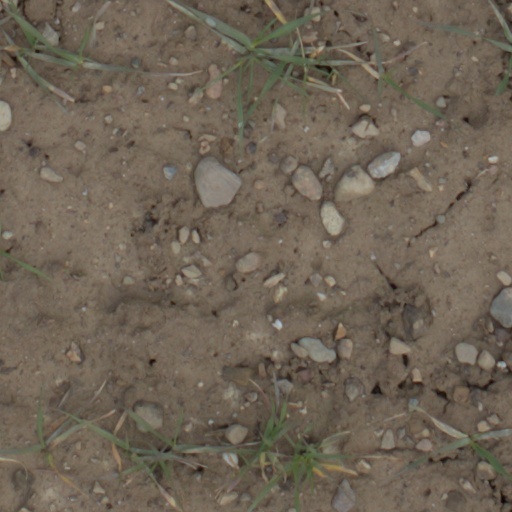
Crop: wheat